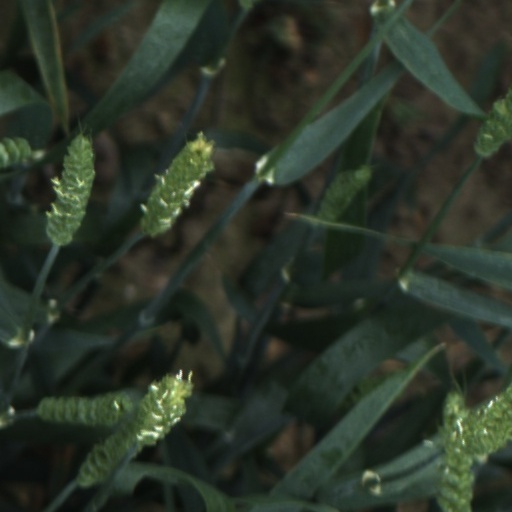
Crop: wheat